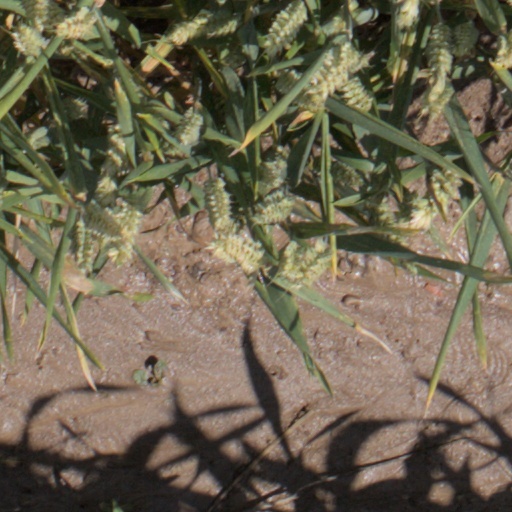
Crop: wheat